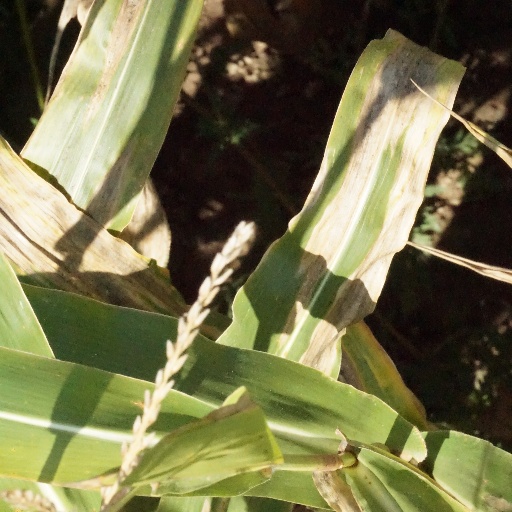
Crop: maize; corn